Neville Wran

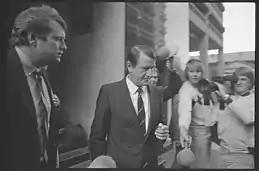
Wran confronted by journalists after appearing before the Street Royal Commission, 1983

In 1983, Wran faced the Street Royal Commission over claims by the Australian Broadcasting Corporation (ABC) current affairs show "Four Corners" that he had tried to influence the magistracy over the 1977 committal of Kevin Humphreys, who had been charged with misappropriation of funds. He was completely exonerated, and sued the ABC for defamation. His Corrective Services Minister, Rex Jackson, was jailed in 1987 for accepting bribes for the early release of prisoners.